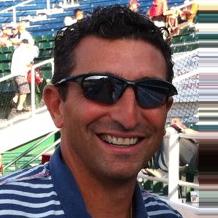
Age: 51